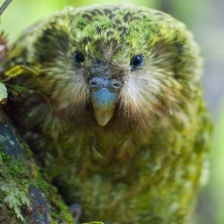
Species: KAKAPO
Scientific name: STRIGOPS HABROPTILUS